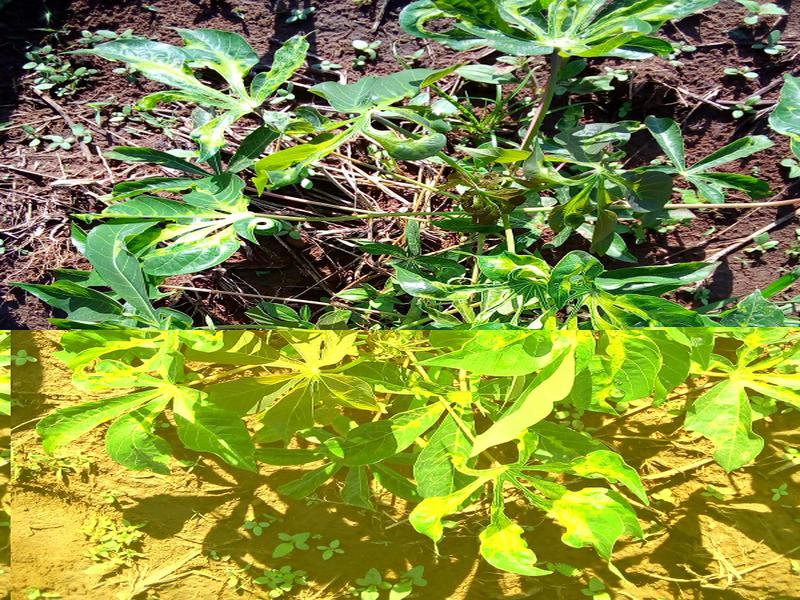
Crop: cassava
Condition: mosaic_disease